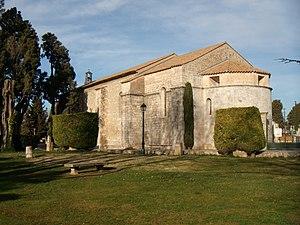
Chapelle Notre-Dame, Rue Gérard-Philippe (Inscrit, 1974) This building is indexed in the Base Mérimée, a database of architectural heritage maintained by the French Ministry of Culture,
Berre-l'Étang est une commune française située dans le département des Bouches-du-Rhône, en région Provence-Alpes-Côte d'Azur. Elle fait partie de la métropole d'Aix-Marseille-Provence.